Digital Control Bus

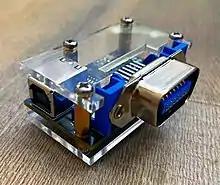
USB MIDI DCB adapter created by Valpower

DCB was quickly replaced by MIDI in the early 1980s which Roland helped co-develop with Sequential Circuits. The only DCB-equipped instruments produced were the Roland Jupiter-8 and JUNO-60; Roland produced at least two DCB sequencers, the JSQ-60 and the MSQ-700. The latter was capable of saving eight sequences, or a total of 3000 notes, and was capable of transmitting and receiving data via MIDI (though it could not convert signals between DCB and MIDI, nor could it use both protocols simultaneously). Roland later released the MD-8, a rather large black box capable of converting MIDI signals to DCB and "vice versa". While this allows note on/off to be sent to a JUNO-60 by MIDI, the solution pales in comparison to the full MIDI implementation on the JUNO-60's successor, the Roland Juno-106. A few other companies offer similar conversion boxes to connect DCB instruments to regular MIDI systems for the support of vintage synthesizers in modern sound production environments; one of the more fully-featured devices being the Kenton PRO-DCB Mk3 which has some bi-directional control limited to a few parameters.